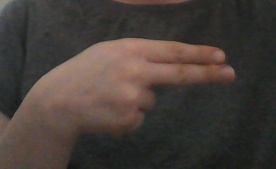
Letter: ain